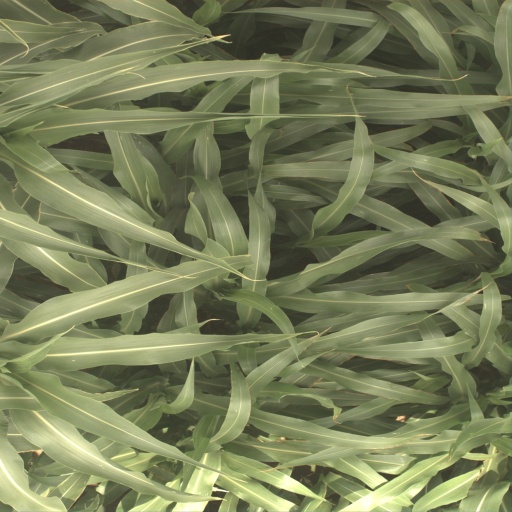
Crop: sorghum